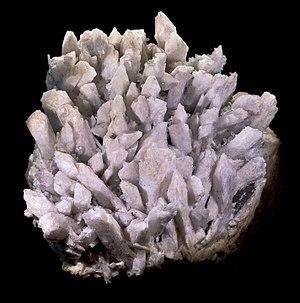
Danburite Localité
La danburite est une espèce minérale du groupe des silicates sous-groupe des tectosilicates, composée de calcium, de bore et de silice de formule CaB₂(SiO₄)₂ avec des traces de fer et de manganèse. Le minéral ressemble à de la topaze mais s'en distingue par sa dureté. Les formes gemmes sont taillées comme pierre fines. Ce minéral présente les particularités de fluorescence, luminescence et thermoluminescence.